Rainbow: A Private Affair

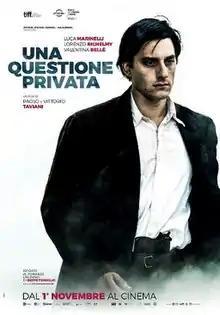

Rainbow: A Private Affair is an Italian drama film directed by Paolo and Vittorio Taviani, based on the novel "A Private Matter" by Beppe Fenoglio. It is the last film directed by both brothers before Vittorio Taviani's death in 2018.